Lachassagne AL 5

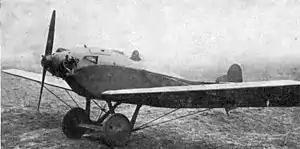

The Lachassagne AL 5 was a French low power, single seat sports aircraft with novel, in-flight variable camber wings and tailplane. It first flew in 1930; at least two were built.